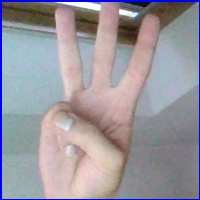
Letra: W